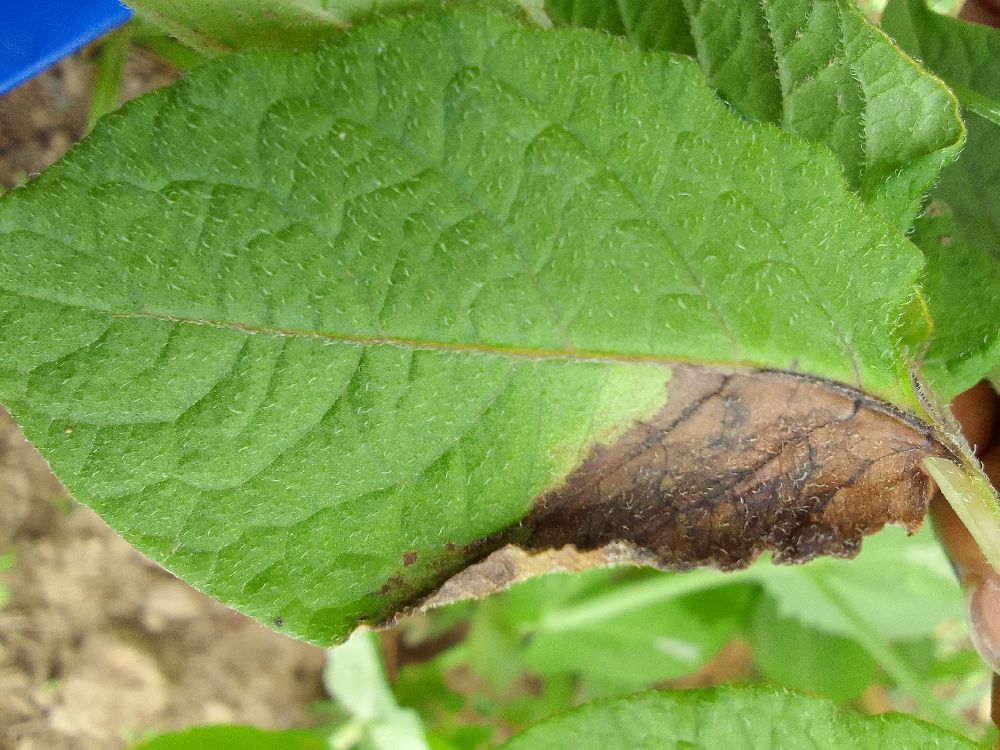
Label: Late blight